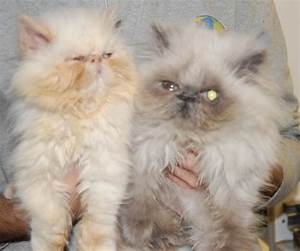
Label: cat